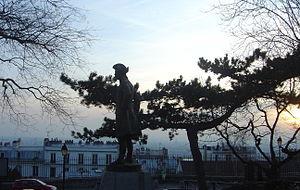
Emmanuel Ball: Le chevalier de la Barre, statue en pied, érigée en 2001, XVIIIe arrondissement, Montmartre, Paris, France. Inscription sur le socle: ""La tolerance universelle est la plus grande des lois"". Cette oeuvre remplace une statue précédente, élevée en 1905, envoyée à la fonte conformement à la loi du 11 octobre 1941 promulguée par le gouvernement de Vichy. [1]"
Le chevalier François-Jean Lefebvre de La Barre, né le 12 septembre 1745 au château de Férolles-en-Brie et mort le 1ᵉʳ juillet 1766 à Abbeville, est un jeune homme français de famille noble condamné à la mort par décapitation pour blasphème et sacrilège par le tribunal d'Abbeville, puis par la Grand-Chambre du Parlement de Paris. Après avoir été soumis à la question ordinaire et extraordinaire, il dut faire amende honorable, avant d'être décapité puis brûlé. Son honneur fut défendu post mortem par Voltaire.